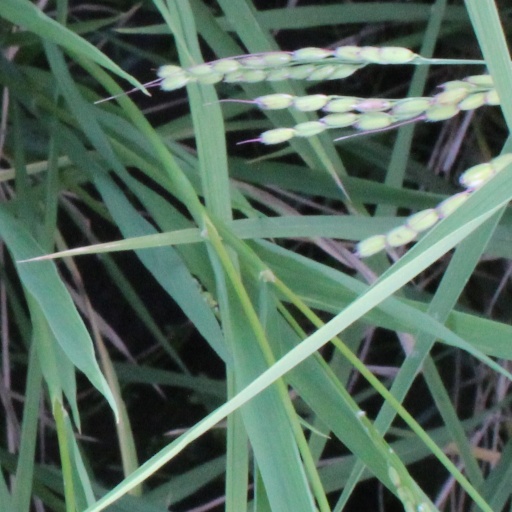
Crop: rice